Frederick Cook

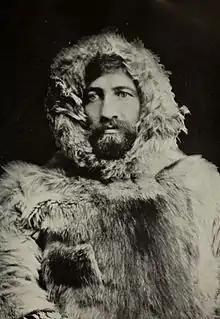
Cook in Arctic gear

Cook never produced detailed original navigational records to substantiate his claim to have reached the North Pole. He said that his detailed records were part of his belongings, contained in three boxes, which he left at Annoatok in April 1909. He had left them with Harry Whitney, an American hunter who had traveled to Greenland with Peary the previous year due to the lack of manpower for a second sledge-journey south to Upernavik. When Whitney tried to bring Cook's boxes with him on his return to the US on Peary's ship "Roosevelt" in 1909, Peary refused to allow them on board. As a result, Whitney left Cook's boxes in a cache in Greenland. They were never found.